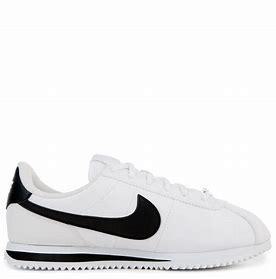
Brand: Nike
Model: Cortez Basic SL